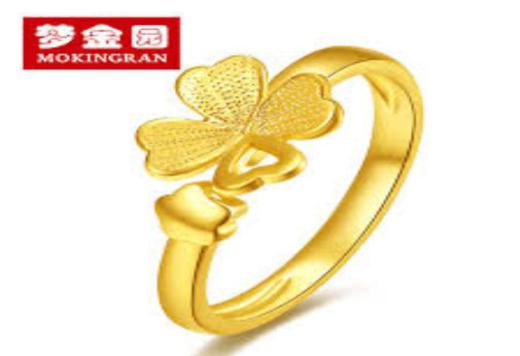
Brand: mokingran
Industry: Necessities